Shoe phone

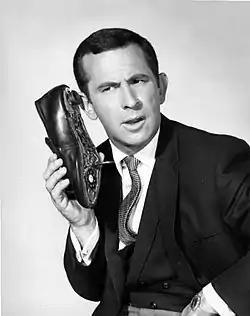
"Get Smart" character Maxwell Smart (Don Adams) using his signature shoe phone

A shoe phone is a shoe that has a telephone within it. Though there is no specific evidence that spies or those involved in espionage actually used shoe phones, they were popularised by fictional spies in television shows, most notably the television series "Get Smart". Modern mobile phone technology has allowed for the development and production of working shoe phones.